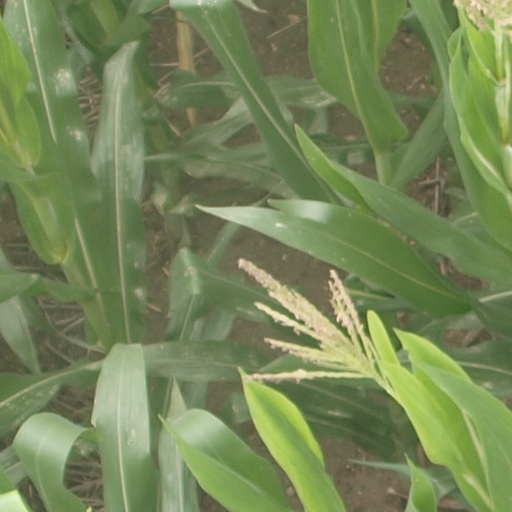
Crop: maize; corn